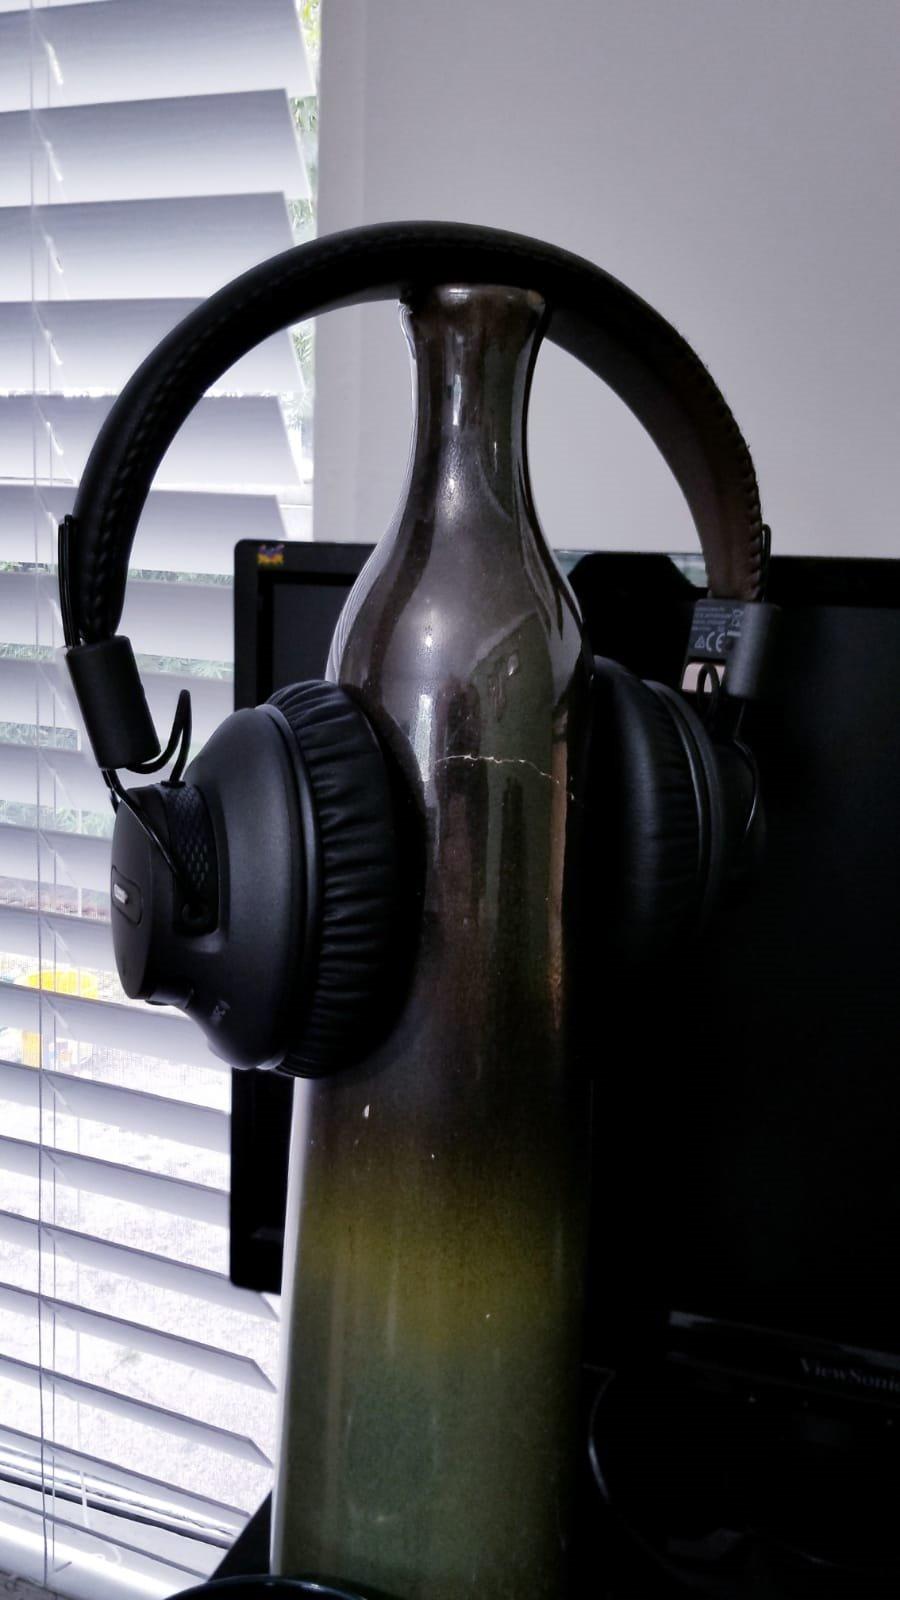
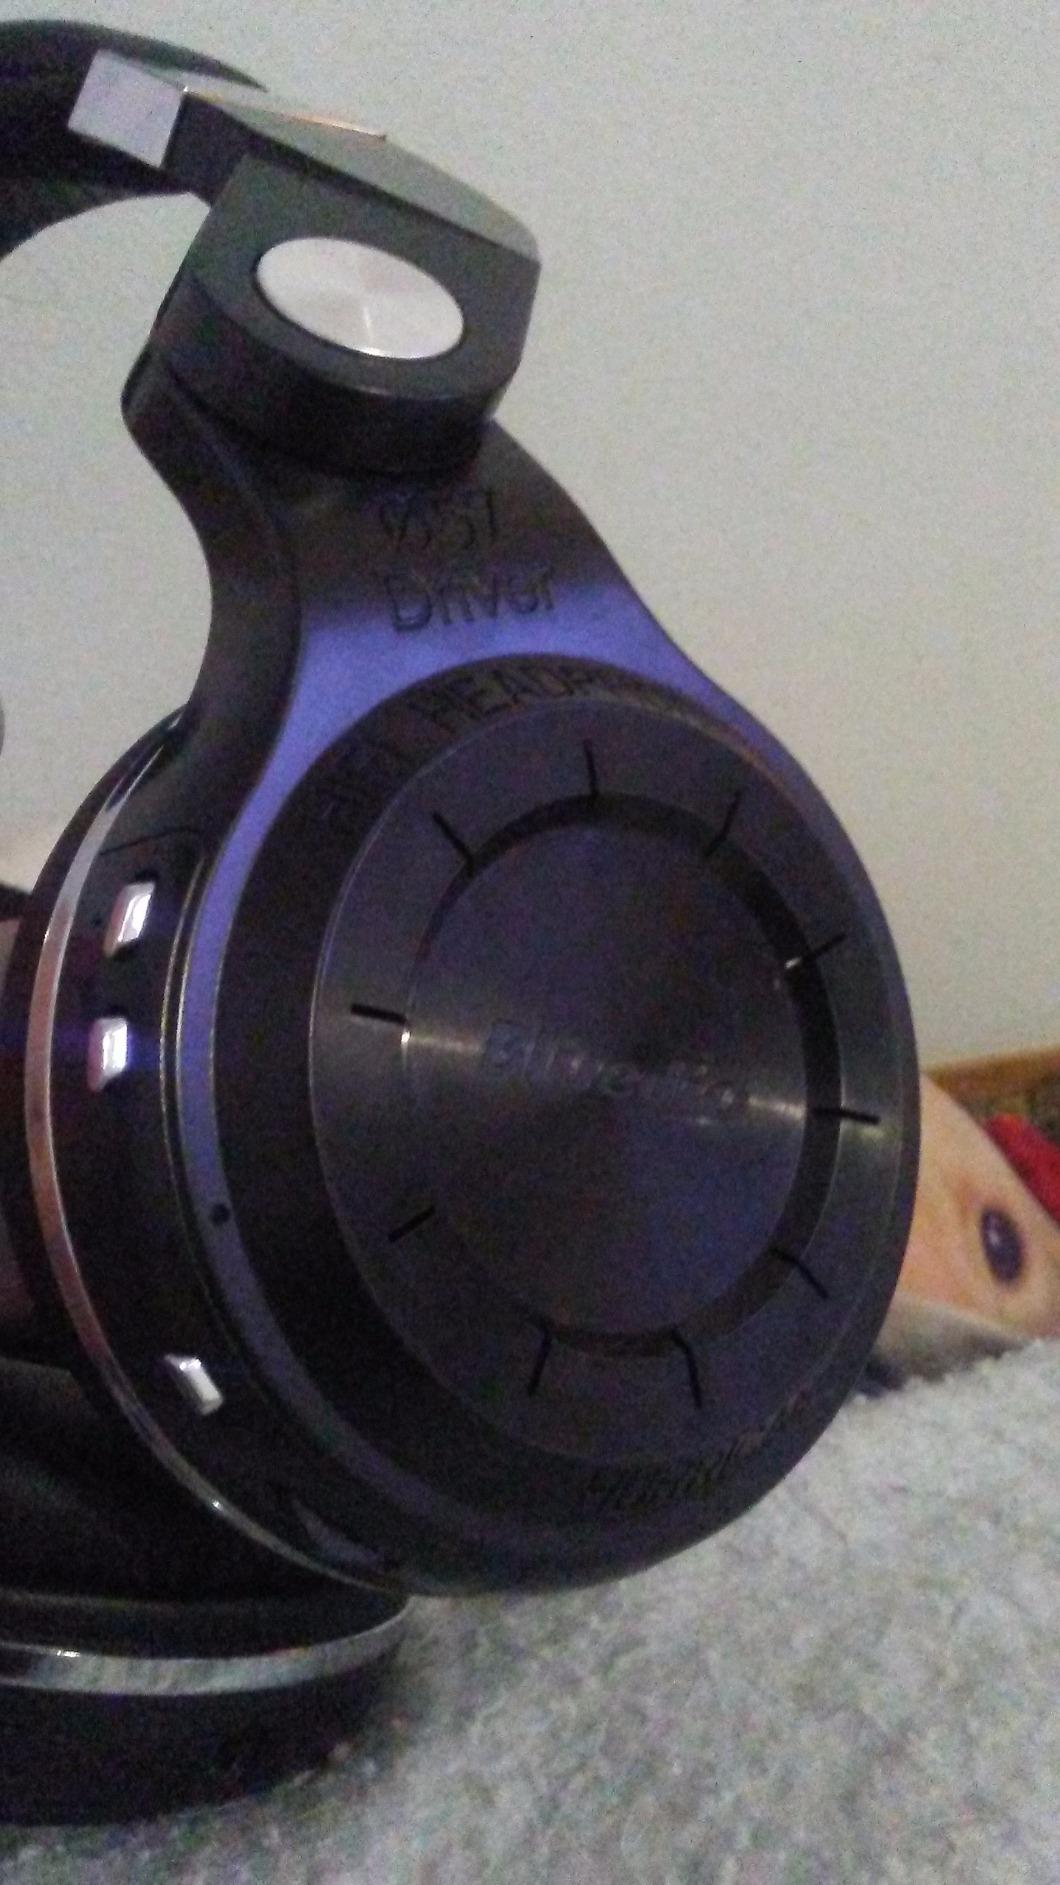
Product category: headphones
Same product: no